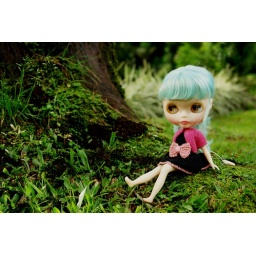
blue girl in the woods